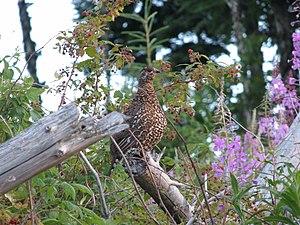
Tétras du Canada femelle à la Réserve Faunique de Matane, Québec, Canada, août 2005.
La réserve faunique de Matane fait partie du réseau des réserves fauniques du Québec gérées par la Société des établissements de plein air du Québec. Elle fut créée en 1962 par le Gouvernement du Québec lors de l'achat de son territoire auprès d'une compagnie d'exploitation forestière.
Le Tétras du Canada appartient à l'ancienne famille des tetraonidae actuellement incluse dans celle, plus vaste, des phasianidae. Selon ITIS, le nom de cette espèce est Canachites canadensis mais Alan P. Peterson, unique source d'ITIS pour ce qui concerne les oiseaux, l'indique comme Falcipennis canadensis, d'où le choix fait dans cet article. Le Tétras du Canada portait autrefois le nom de Tétras des savanes.